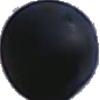
Label: Grape Blue 1